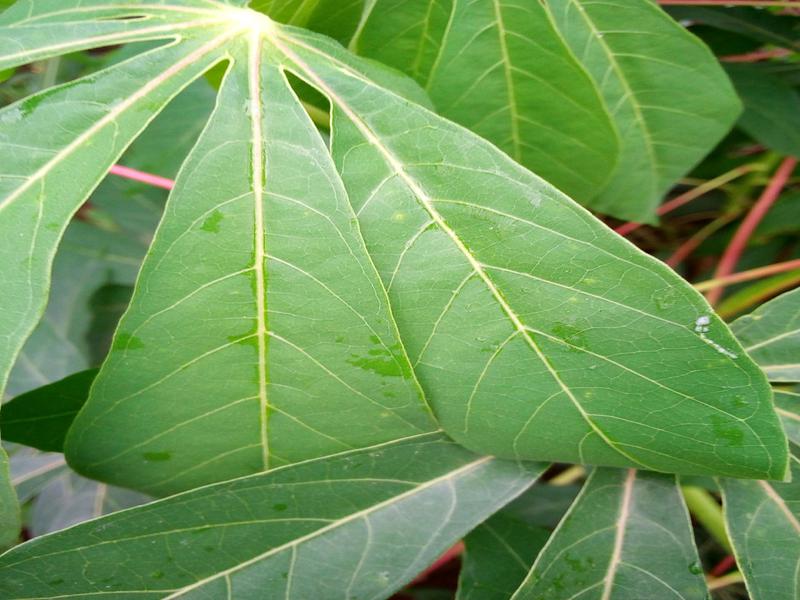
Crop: cassava
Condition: healthy